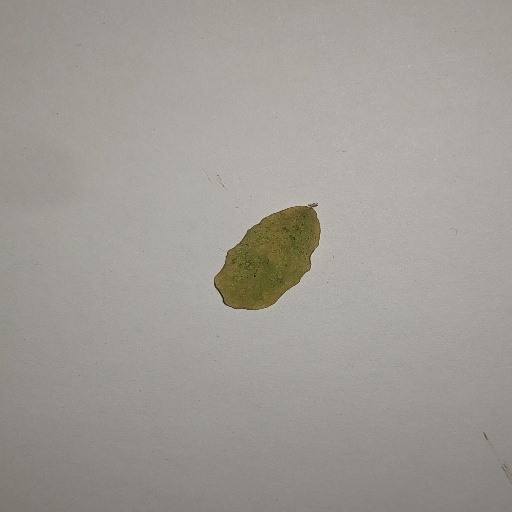
Species: Sojina
Leaf condition: Yellow Leaf